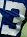
Number: 3